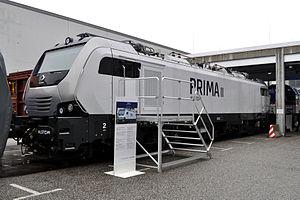
Prima désigne une famille de locomotives électriques et diesel-électriques françaises construites par Alstom depuis la fin des années 1990.